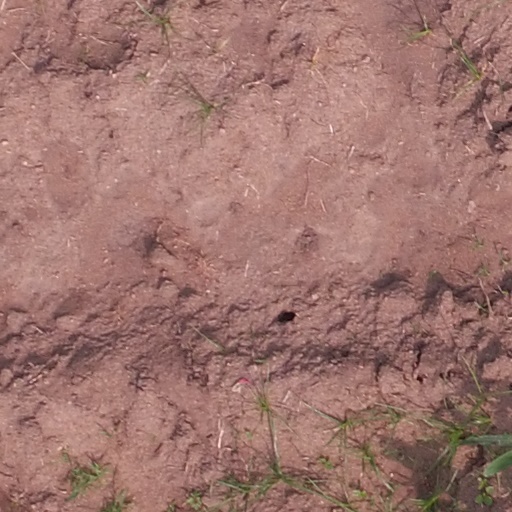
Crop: maize; corn